Michael A. Russ

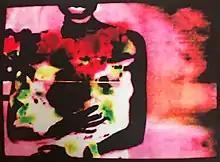
TinTone artwork by Michael A. Russ. Handcolored silver gelatine print

In 1981 Michael relocated to Los Angeles. There he photographed actors and celebrities for the "L.A. Times" and "L.A. Weekly", but mainly focused on exhibiting his TinTones in large format. His "Prussian Blue" exhibition at the original China Club in 1983 caught the attention of Tom Waits and Kathleen Brennan, Tom's wife. Waits commissioned Russ to create the cover of his new Island-label record "" with a photograph in the TinTone style, featuring himself, Lee Kolima, the strong man and Angelo Rossitto (the mayor of Hollywood).